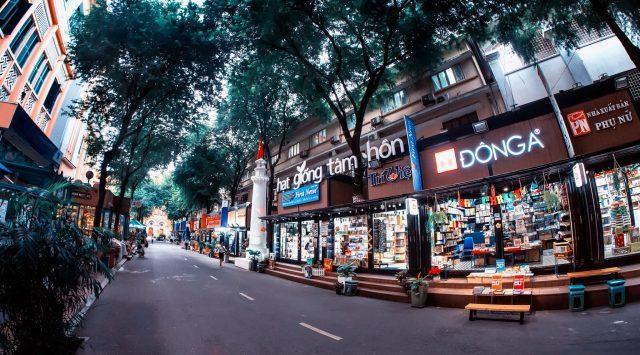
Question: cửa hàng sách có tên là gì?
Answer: cửa hàng sách có tên là hạt giống tâm hồn